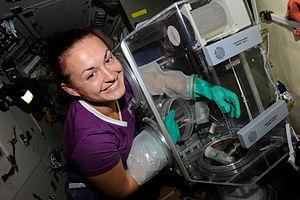
Elena Olegovna Serova est une cosmonaute russe, née le 22 avril 1976. En 2014, elle devient la première femme russe à se rendre dans l'espace depuis dix-sept ans.